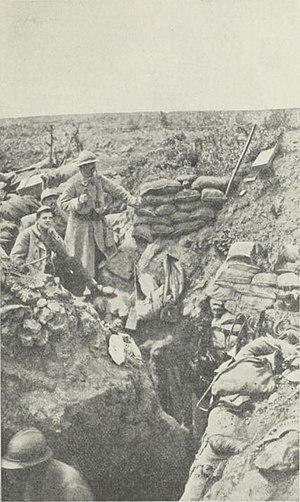
Poste de commandement du bataillon au cours de l'attaque de la Gargousse.
Le 68ᵉ bataillon de chasseurs alpins est une unité militaire dissoute de l'infanterie alpine française qui participa notamment aux deux conflits mondiaux, comme 68ᵉ bataillon de chasseurs alpins en 1914 et comme 68ᵉ bataillon de chasseurs à pied en 1939.